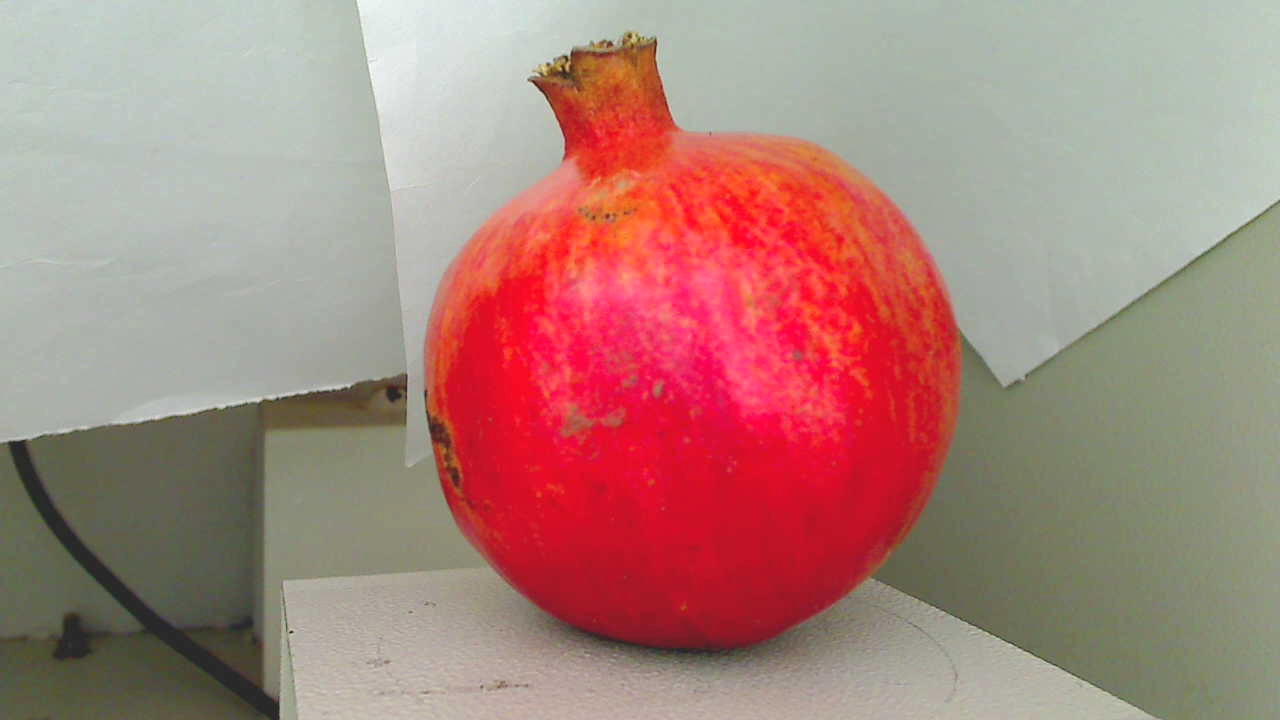
Grade: grade-2
Quality: quality-4